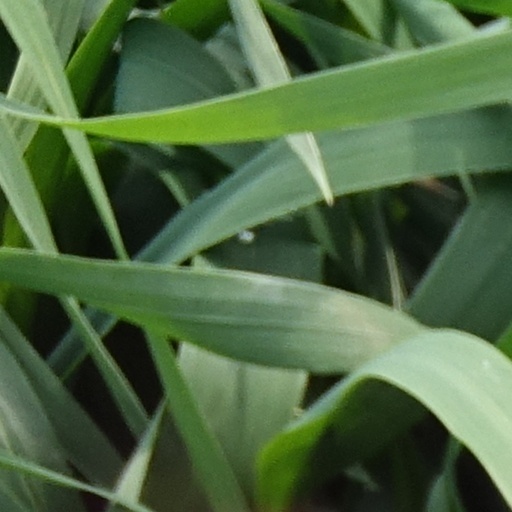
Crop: wheat